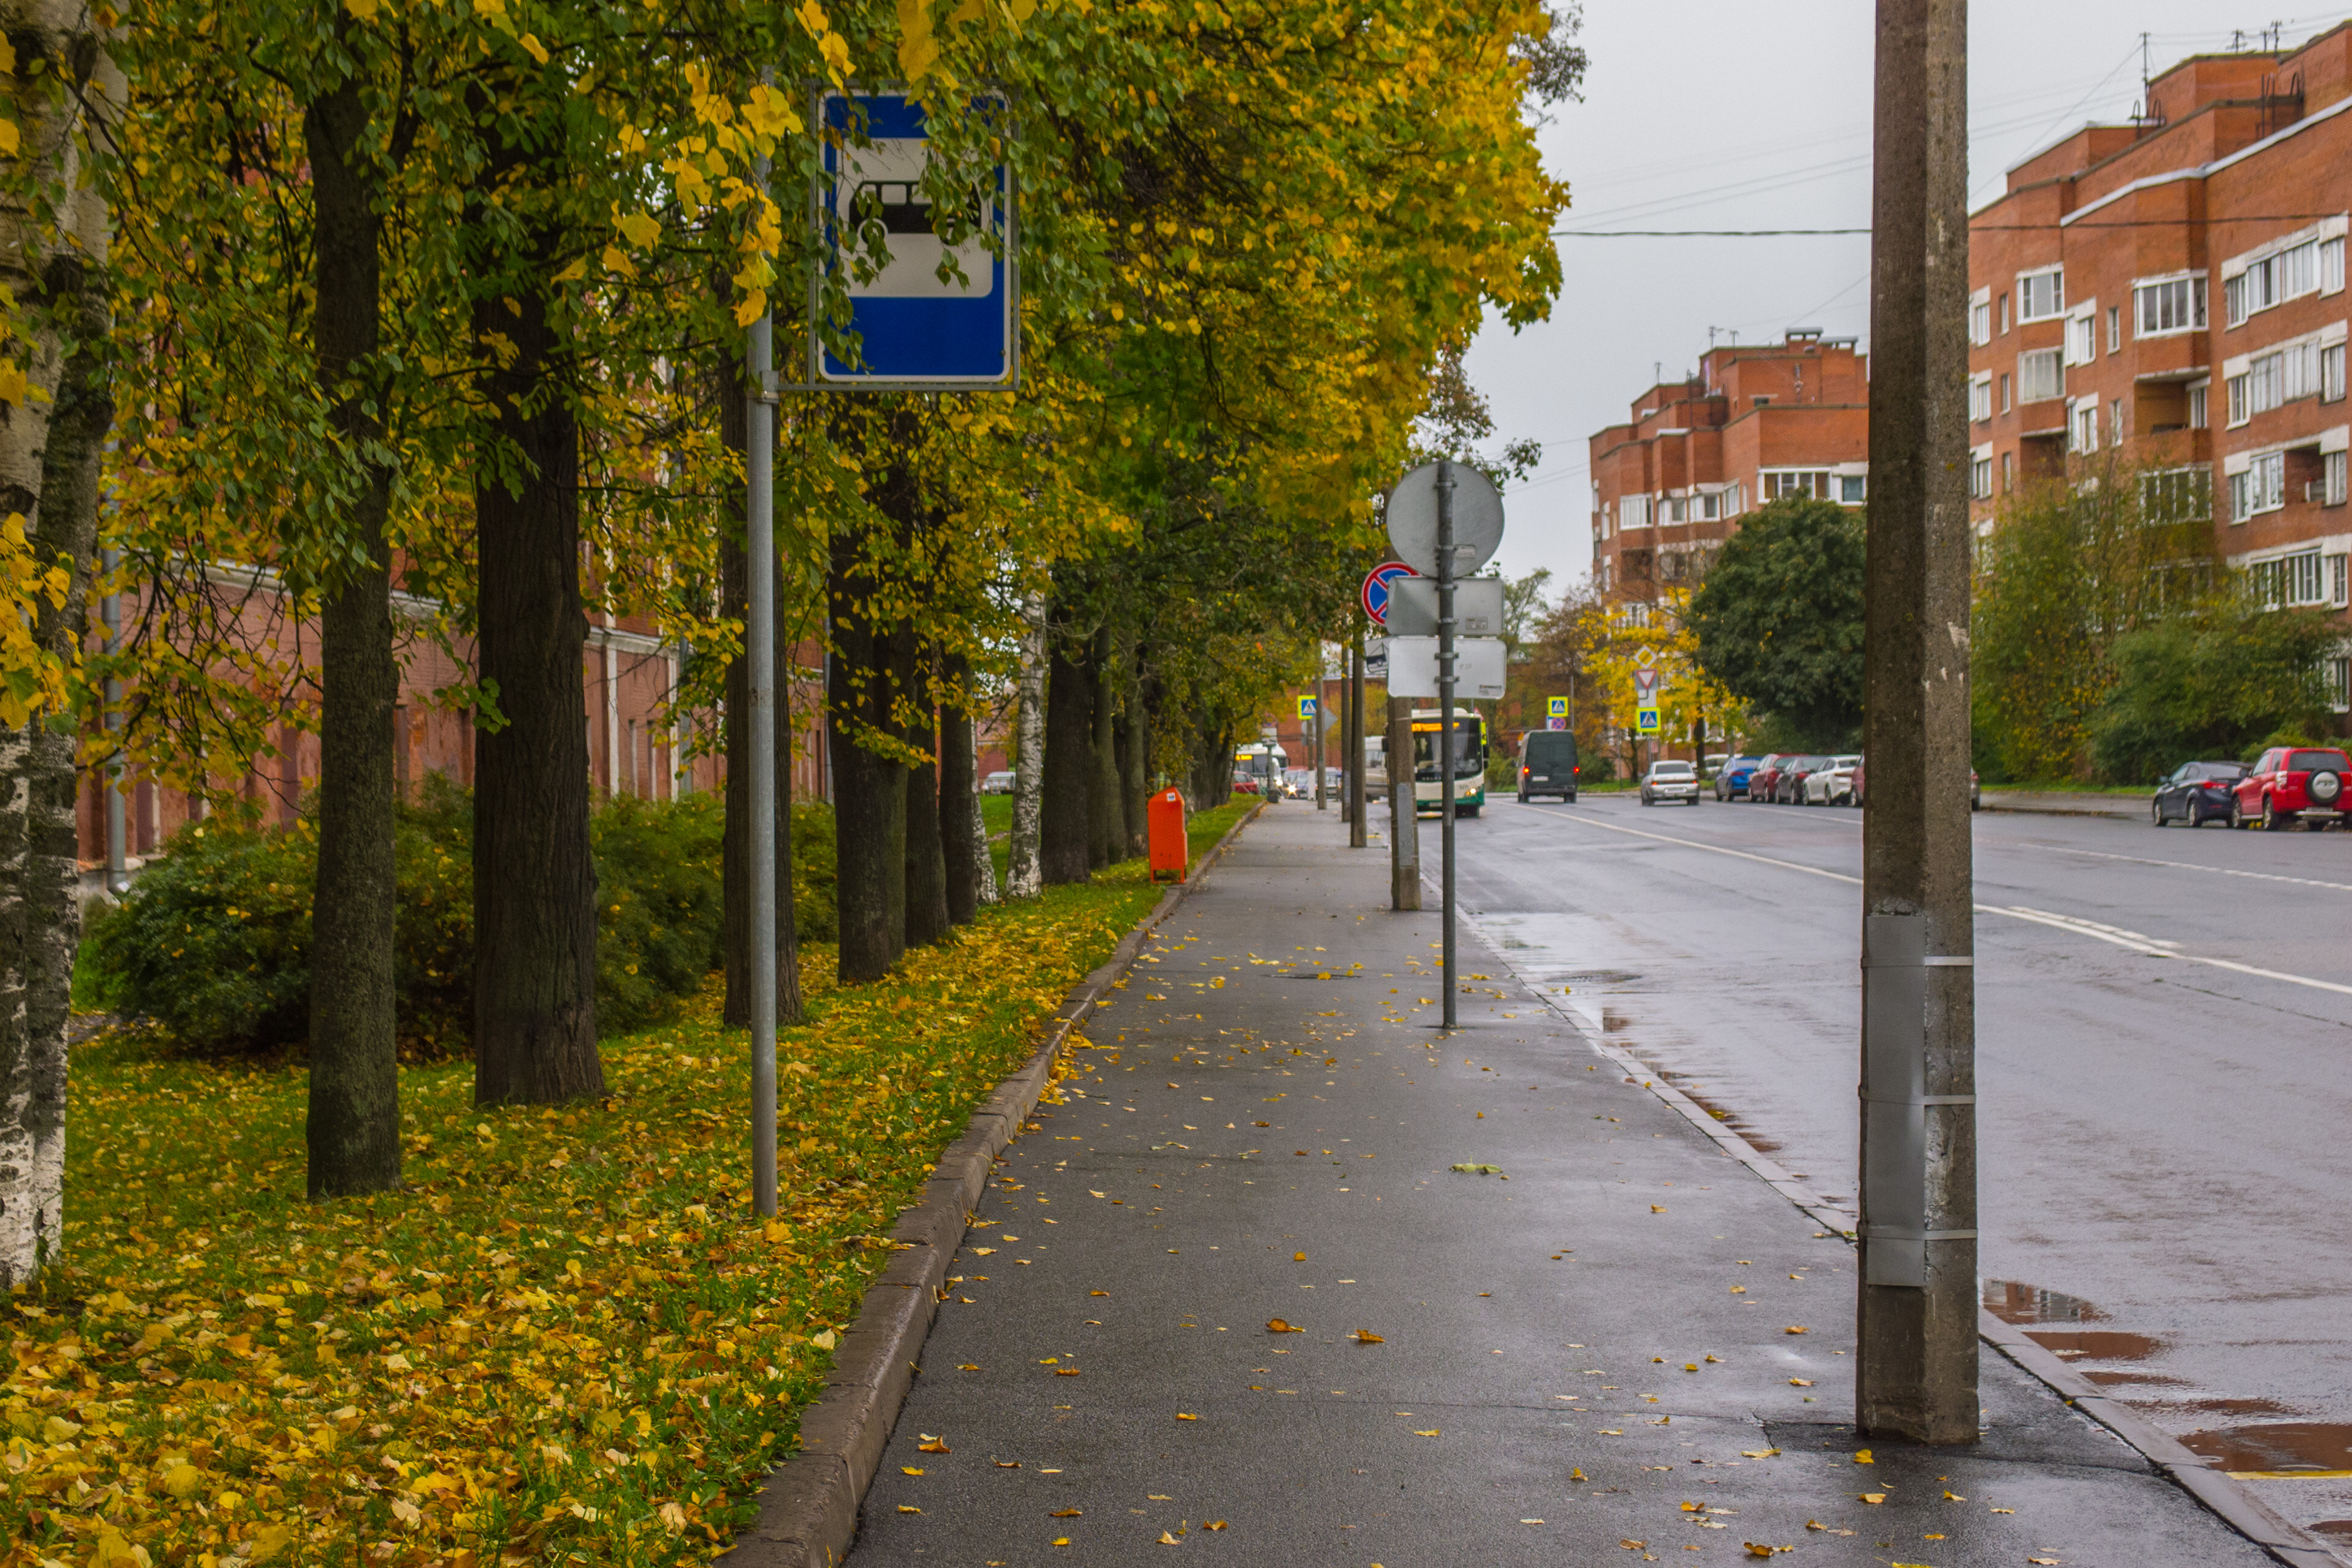
image, tree, yellow, leaf, sidewalk, public space, neighbourhood, lane, road, urban area, city, street, residential area, human settlement, town, autumn, road surface, woody plant, thoroughfare, lighting, street light, infrastructure, plant, line, deciduous, branch, architecture, real estate, asphalt, walkway, traffic sign, pedestrian, landscape, path, suburb, sign, nonbuilding structure, plane, light fixture, building, urban design